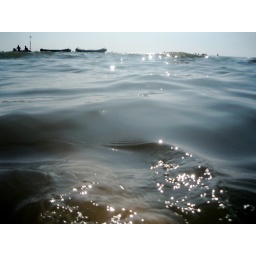
Taken while sitting in 1 metre deep warm sea water